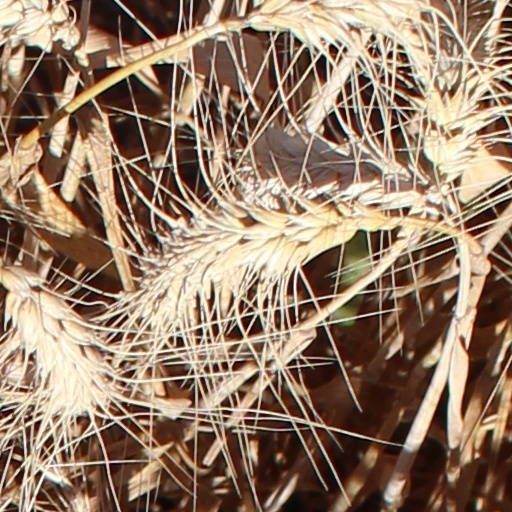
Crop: wheat